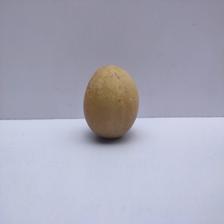
Size: Medium